Dutch brick

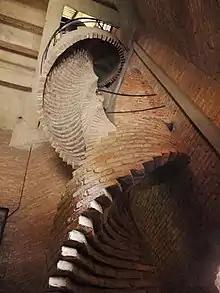
Spiral staircase to the carillon of the Dutch Reformed Church of IJsselstein

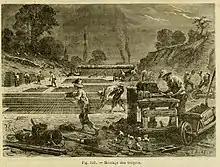
Manual brick manufacture. Illustration from Louis Figuier, "Les merveilles de lindustrie" (1879).

Dutch brick (Dutch: ) is a small type of red brick made in the Netherlands, or similar brick, and an architectural style of building with brick developed by the Dutch. The brick, made from clay dug from river banks or dredged from river beds of the river IJssel and fired over a long period of time, was known for its durability and appearance.